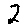
Label: 2